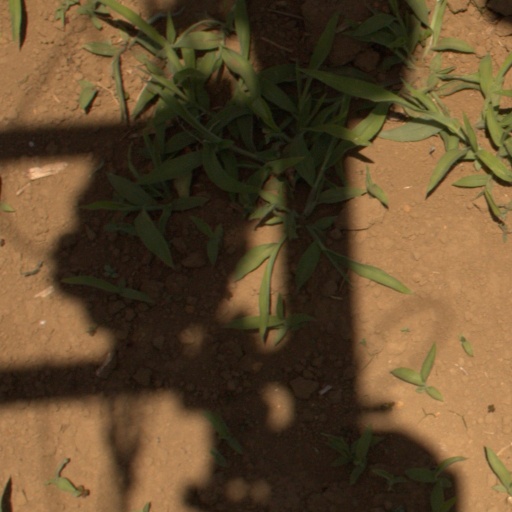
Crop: Jerusalem artichoke